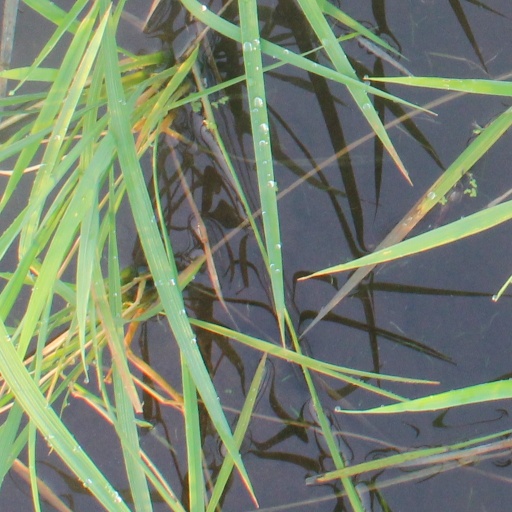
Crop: rice